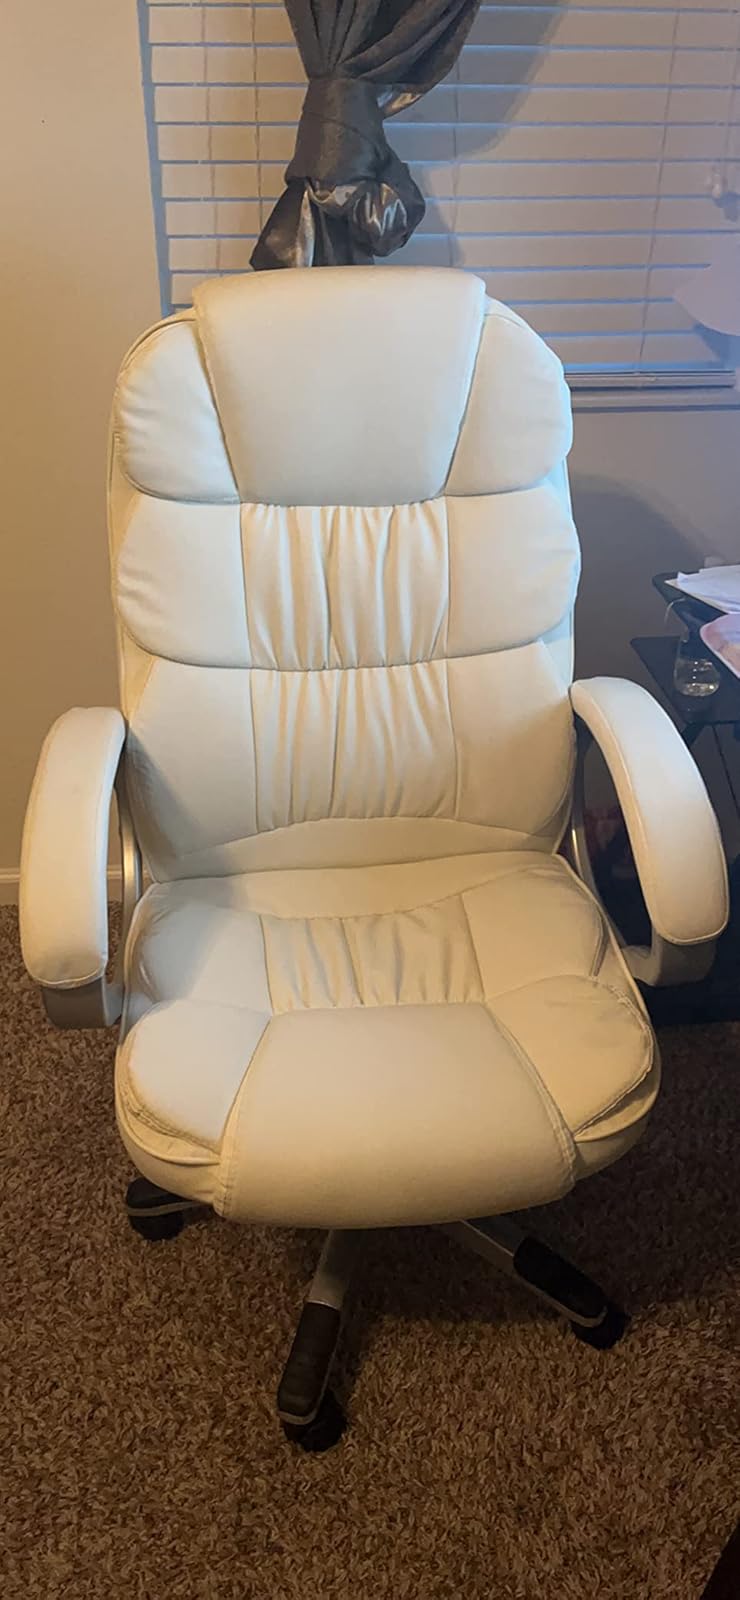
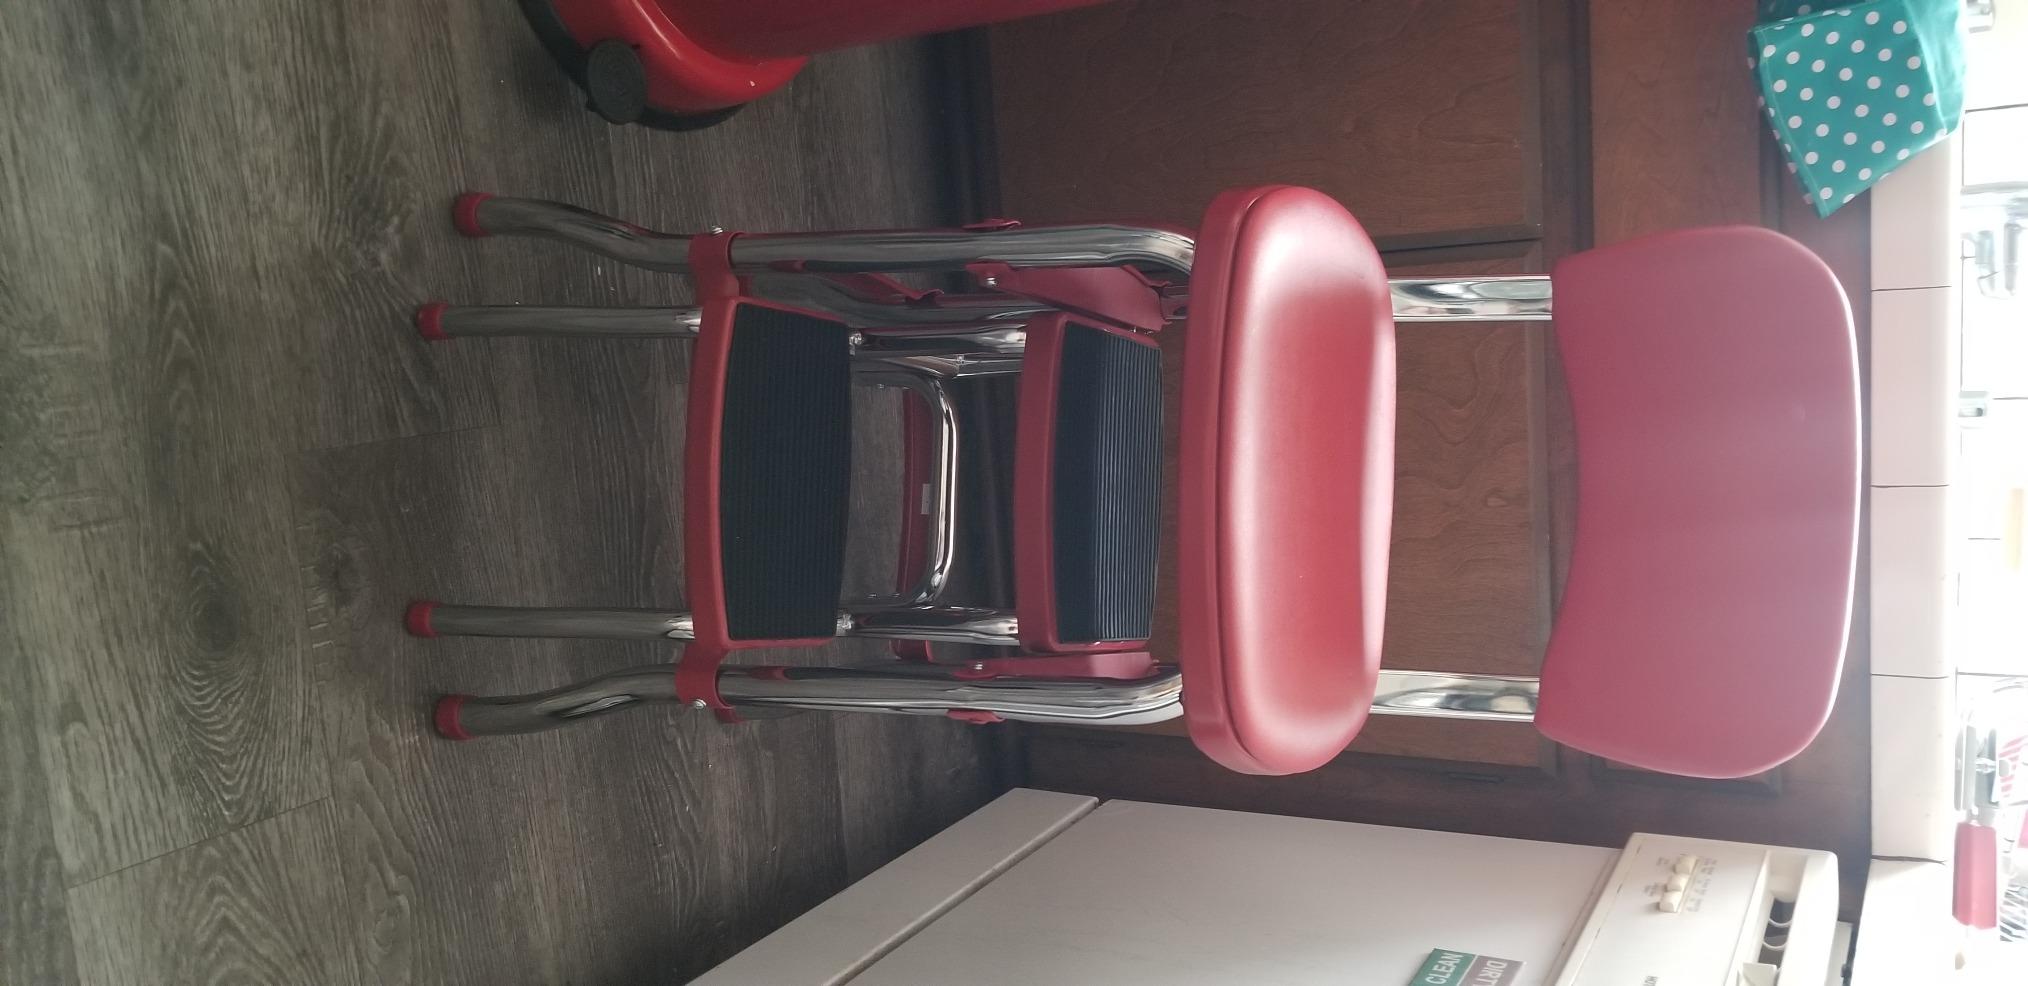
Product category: items_chair
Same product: no